Mahmoud Fawzi

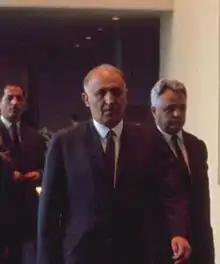
Fawzi in 1967

Mahmoud Fawzi (19 September 1900 – 12 June 1981) was an Egyptian diplomat and political figure who was the prime minister of Egypt from 1970 to 1972 and vice president of Egypt from 1972 to 1974.